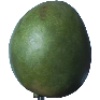
Label: Mango 1